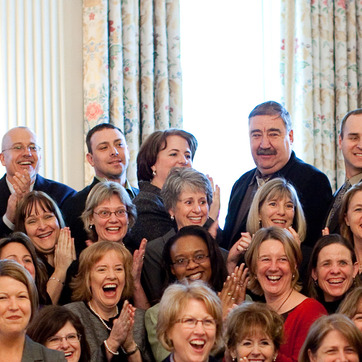
Material: hair